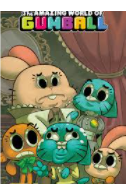
Portrait style: Cartoon Portrait